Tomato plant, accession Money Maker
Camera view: tilt-top (135 deg); turntable rotation: 30 degrees
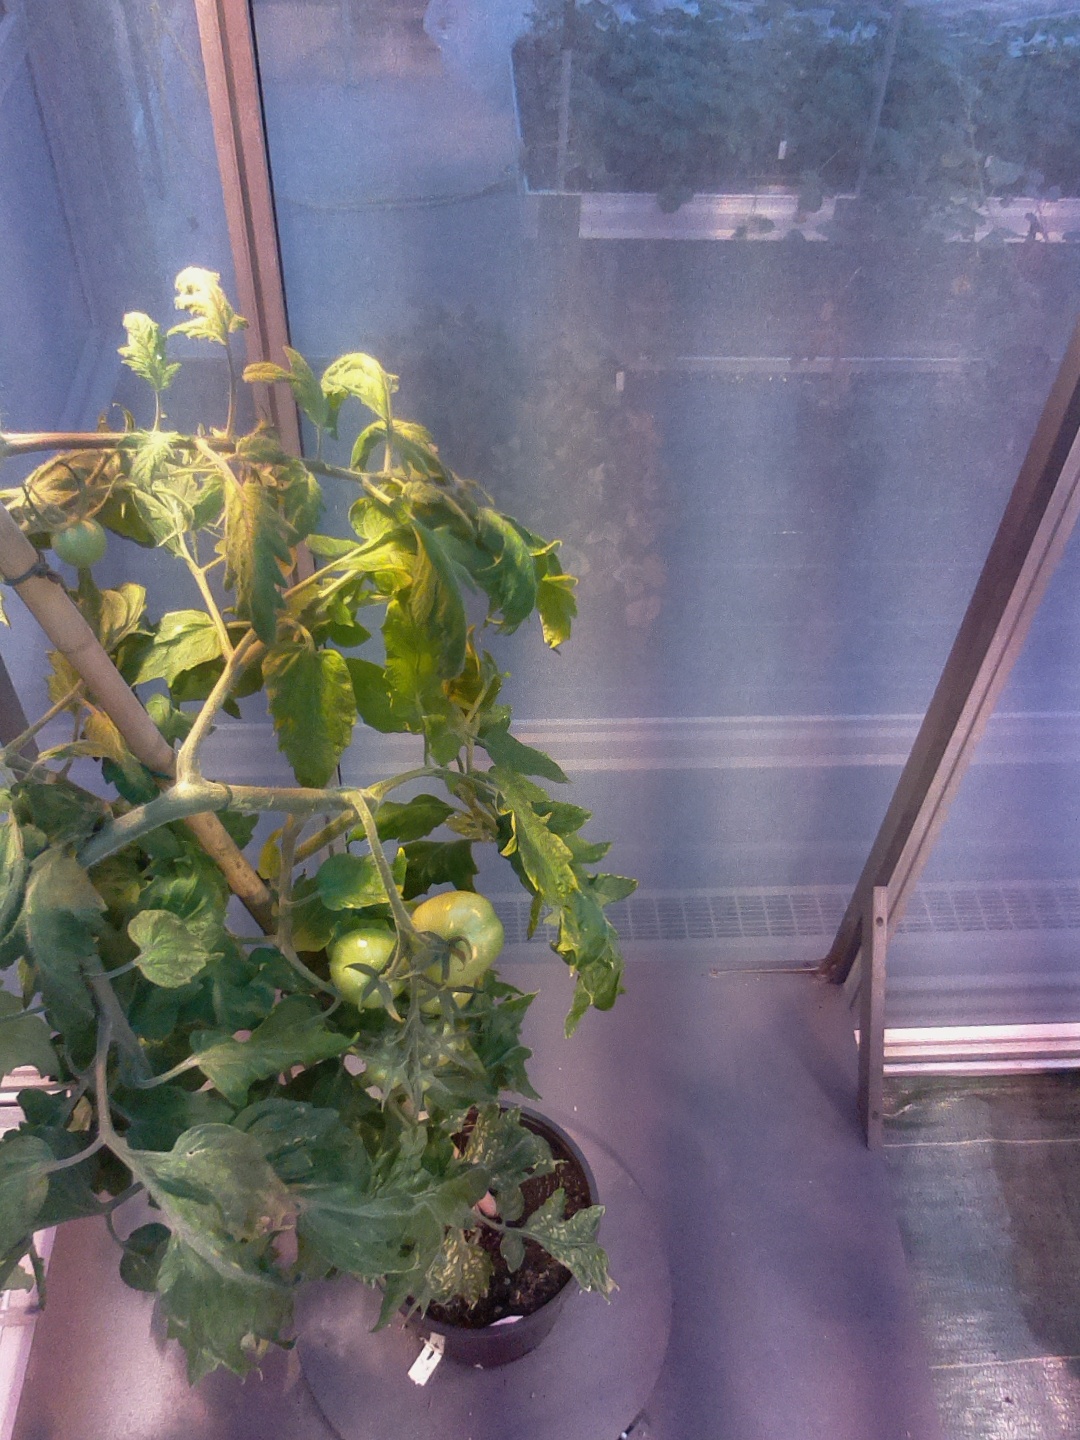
BBCH growth stage 76: 60%-70% of final fruit size